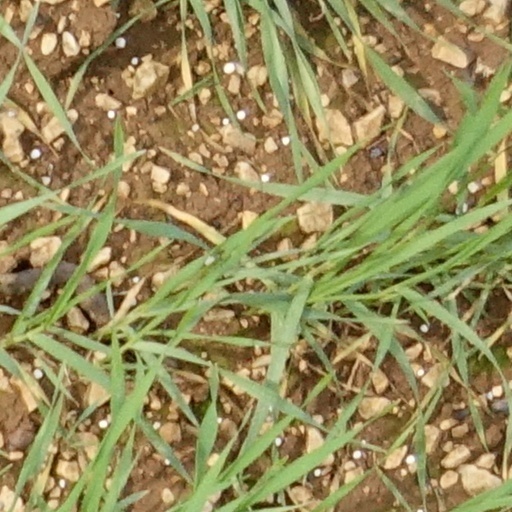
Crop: wheat